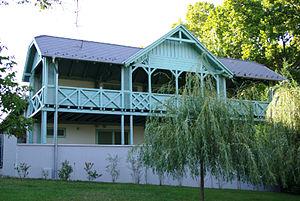
Rómaifürdő est un quartier de Budapest, situé dans le 3ᵉ arrondissement.
Római-part est un espace public du 3ᵉ arrondissement de Budapest, dans le quartier de Rómaifürdő.